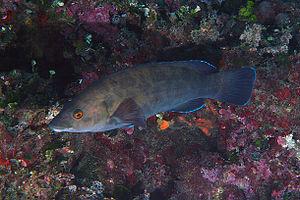
Labre est un nom vernaculaire ambigu désignant en français certains poissons de la famille des labridés.
Labrus est un genre de poissons de la famille des Labridae. Il regroupe des espèces appelée vieille ou labre.
Labrus merula, le Merle ou Labre merle, est une espèce de poissons de la famille des Labridae qui se rencontre en Méditerranée et dans les eaux Atlantique attenantes.